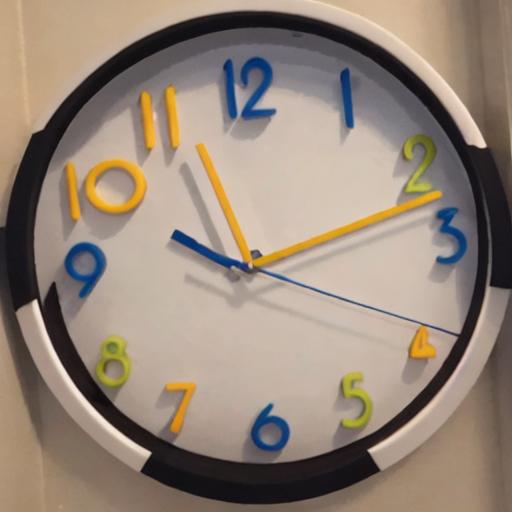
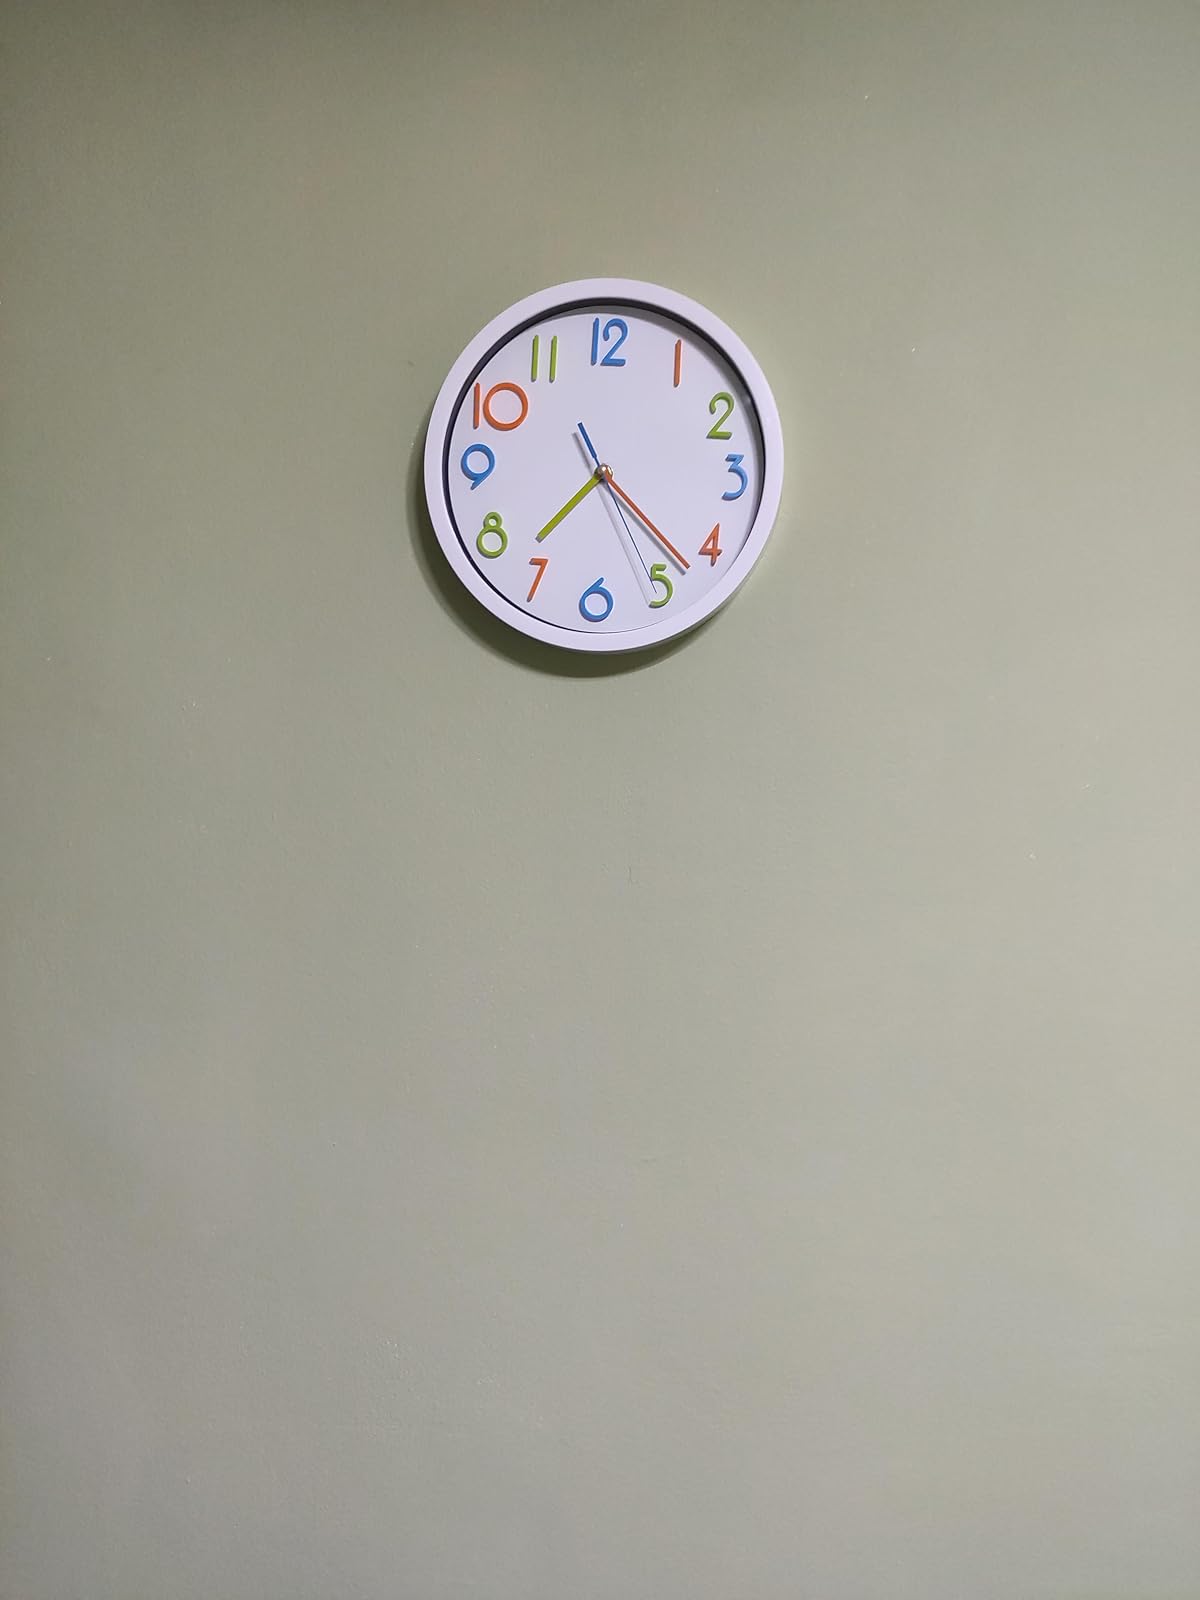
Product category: clock
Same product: no